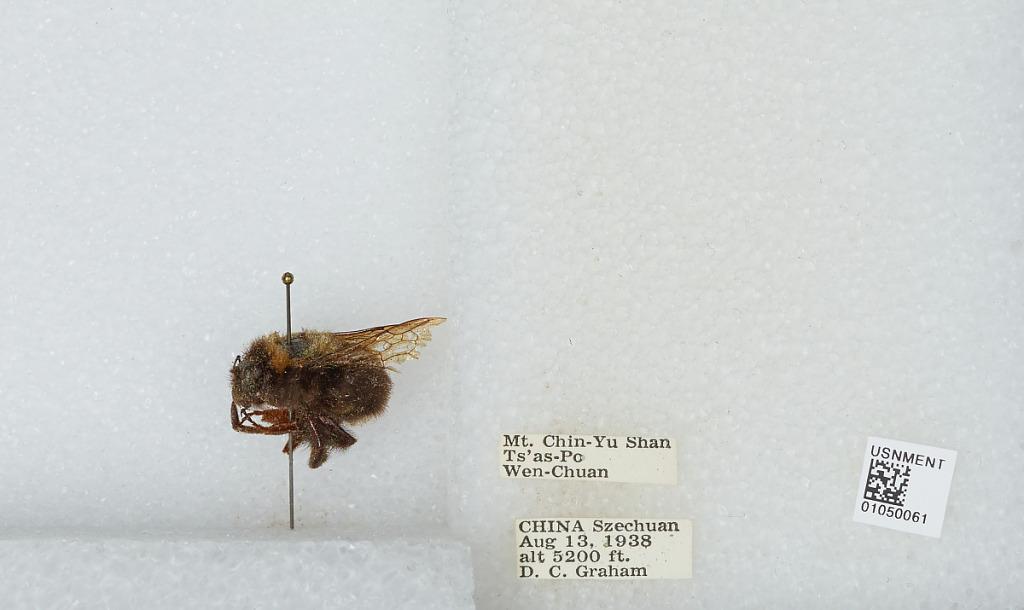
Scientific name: Bombus sp.
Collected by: D. Graham
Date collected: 1938-8-13
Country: China
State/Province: Sichuan
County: Wenchuan Xian
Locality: Mt. Chin-Yu Shan Ts'as-Po